Hinduism in Russia

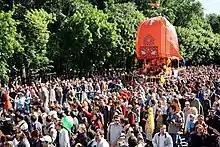
ISKCON Moscow Ratha Yatra

Hinduism has been spread in Russia primarily due to the work of scholars from the religious organization International Society for Krishna Consciousness (ISKCON) and by itinerant Swamis from India and small communities of Indian immigrants. While ISKCON appears to have a relatively strong following in Russia, the other organizations in the list also have a presence in this country. There is an active operating in Russia. According to the 2012 official census, there are 140,010 Hindus in Russia, which accounts for 0.1% of the population of Russia.